Eugenio Lucas Velázquez

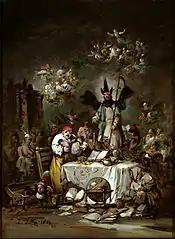
Allegory on Avarice

He was born to a middle-class family in Madrid and was originally a cabinet-maker. It is difficult to reconstruct his artistic studies. In the catalog accompanying his works at the Exposition Universelle (1855), he claims to have attended the Real Academia de Bellas Artes de San Fernando and studied with José de Madrazo, even though he had abandoned the Classicism taught there. It is known that he displayed four works at the Academia in 1841 and spent long hours copying the paintings at the Museo del Prado; especially those of Goya and Diego Velázquez.